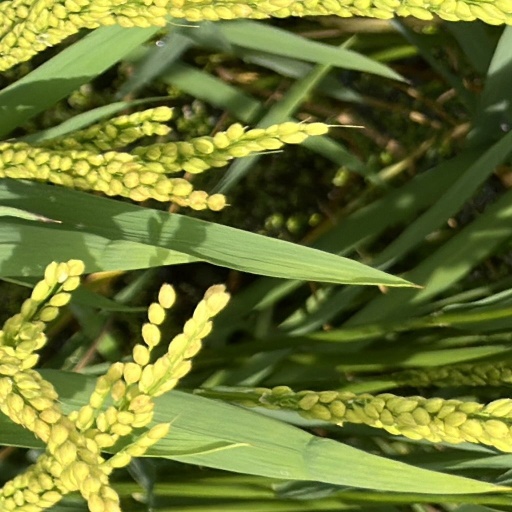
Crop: rice